Fort l'Écluse

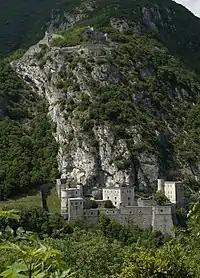
Fort l'Écluse

Fort l'Écluse, or the Fort de l'Écluse, is a military fort in Léaz, Ain, close to Collonges in Eastern France. It commands the Rhône Valley as a natural entrance into France from Switzerland between the Vuache and the Jura Mountains.